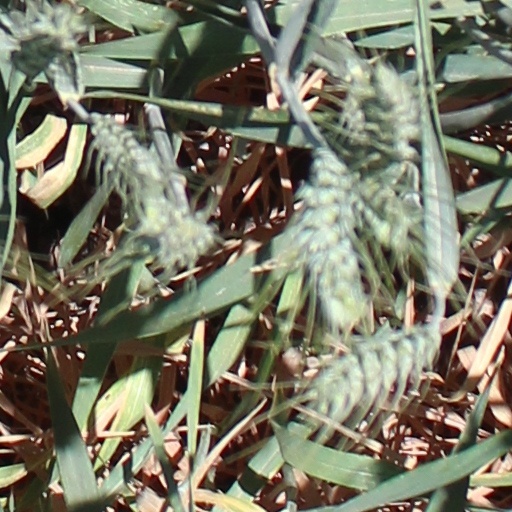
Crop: wheat